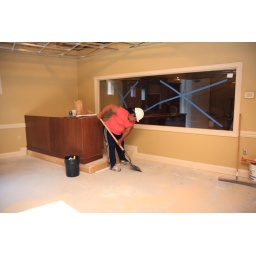
Sound booth, and glass in the library window.